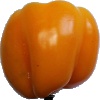
Label: yellow_pepper